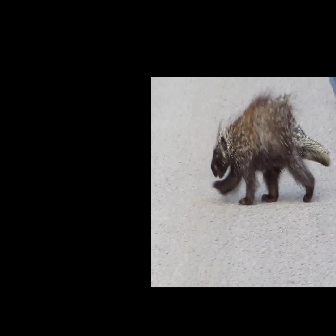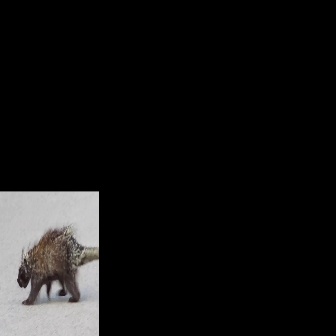
  Please identify the target specified by the bounding box [210,85,331,205] in the first image and locate it in the second image. Return the coordinates in [x_min,y_min,x_max,y_max] format.
Answer: [17,222,99,304]